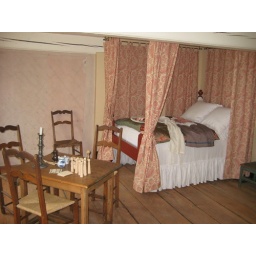
Little girls room, indicated by the original pink wall color